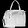
Label: Bag